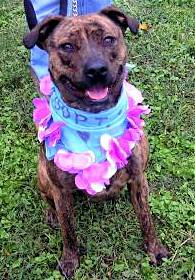
Label: dog